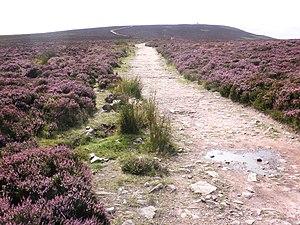
Dunkery Hill est un sommet du Royaume-Uni culminant à 519 mètres d'altitude dans le comté du Somerset, dont il constitue le point culminant, en Angleterre. C'est également le plus haut sommet de l'Exmoor, classé en tant que parc national. Le versant septentrional de la colline fait en outre partie d'une réserve de nature. Dunkery Hill est un site archéologique important, avec de nombreux vestiges d'occupation antérieurs à l'âge du bronze, parmi lesquels des tumulus et des forts de colline. Il est ainsi confié en partie au National Trust. L'ascension est appréciée par les randonneurs et les cyclistes.